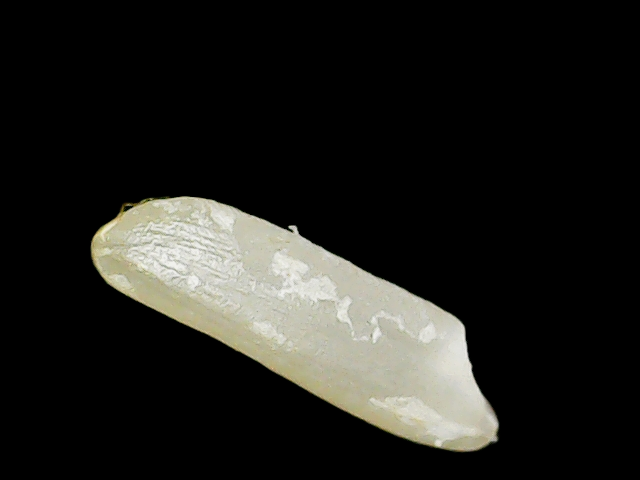
Rice variety: Binadhan19